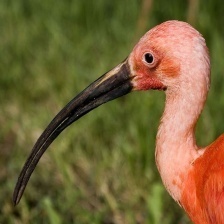
Species: SCARLET IBIS
Scientific name: EUDOCIMUS RUBER